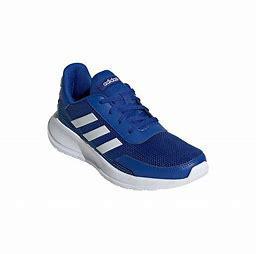
Brand: Adidas
Model: Tensaur